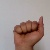
The image shows a hand gesture representing the letter 'A' in Indian Sign Language.